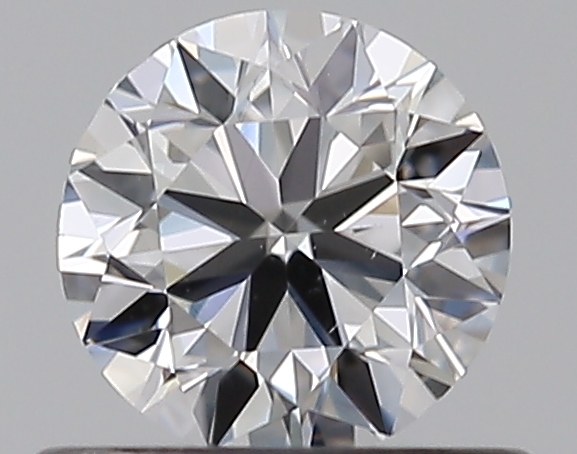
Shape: round
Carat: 0.5
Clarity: VS2
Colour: E
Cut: GD
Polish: EX
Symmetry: VG
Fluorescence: N
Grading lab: GIA
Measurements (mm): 4.91 x 4.97 x 3.14